Administration of Thrissur district

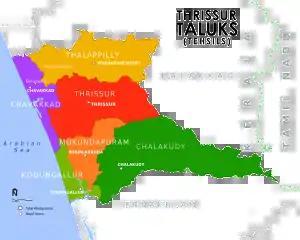
Taluks in Thrissur District

The main legislative constituency in the district is Thrissur Assembly Constituency. Apart from the city constituency, there are 13 other constituencies from the district of Thrissur: Thrissur Assembly Constituency, Ollur Assembly Constituency, Guruvayoor, Chalakkudy, Kaipamangalam, Nattika, Kodungallur, Irinjalakuda, Puthukad, Manaloor, Kunnamkulam, Wadakkancheri and Chelakkara. There are two parliament constituencies: Thrissur Lok Sabha constituency and Chalakudy. C. N. Jayadevan is the Thrissur MP and Innocent (actor) is the Chalakudy MP. Thrissur municipal corporation is the only municipal corporation in the district. For administrative purposes, the district of Thrissur is divided into six talukas. These six taluk centres are administrative hubs for 151 villages in Thrissur.